Camryn Manheim

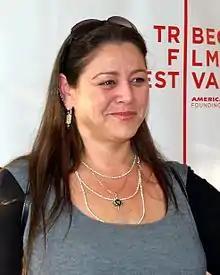
Manheim at the 2007 Tribeca Film Festival

Debra Frances "Camryn" Manheim (born March 8, 1961) is an American actress who first came to attention with her off-Broadway one-woman show, "Wake Up, I'm Fat", in 1994. She is known for her portrayals of Ellenor Frutt on "The Practice" (1997–2004), Delia Banks on "Ghost Whisperer" (2006–2010), "Control" on "Person of Interest" (2013–2015), Lieutenant Cosgrove on "Stumptown" (2019–2020), and Gladys Presley in the 2005 miniseries "Elvis".